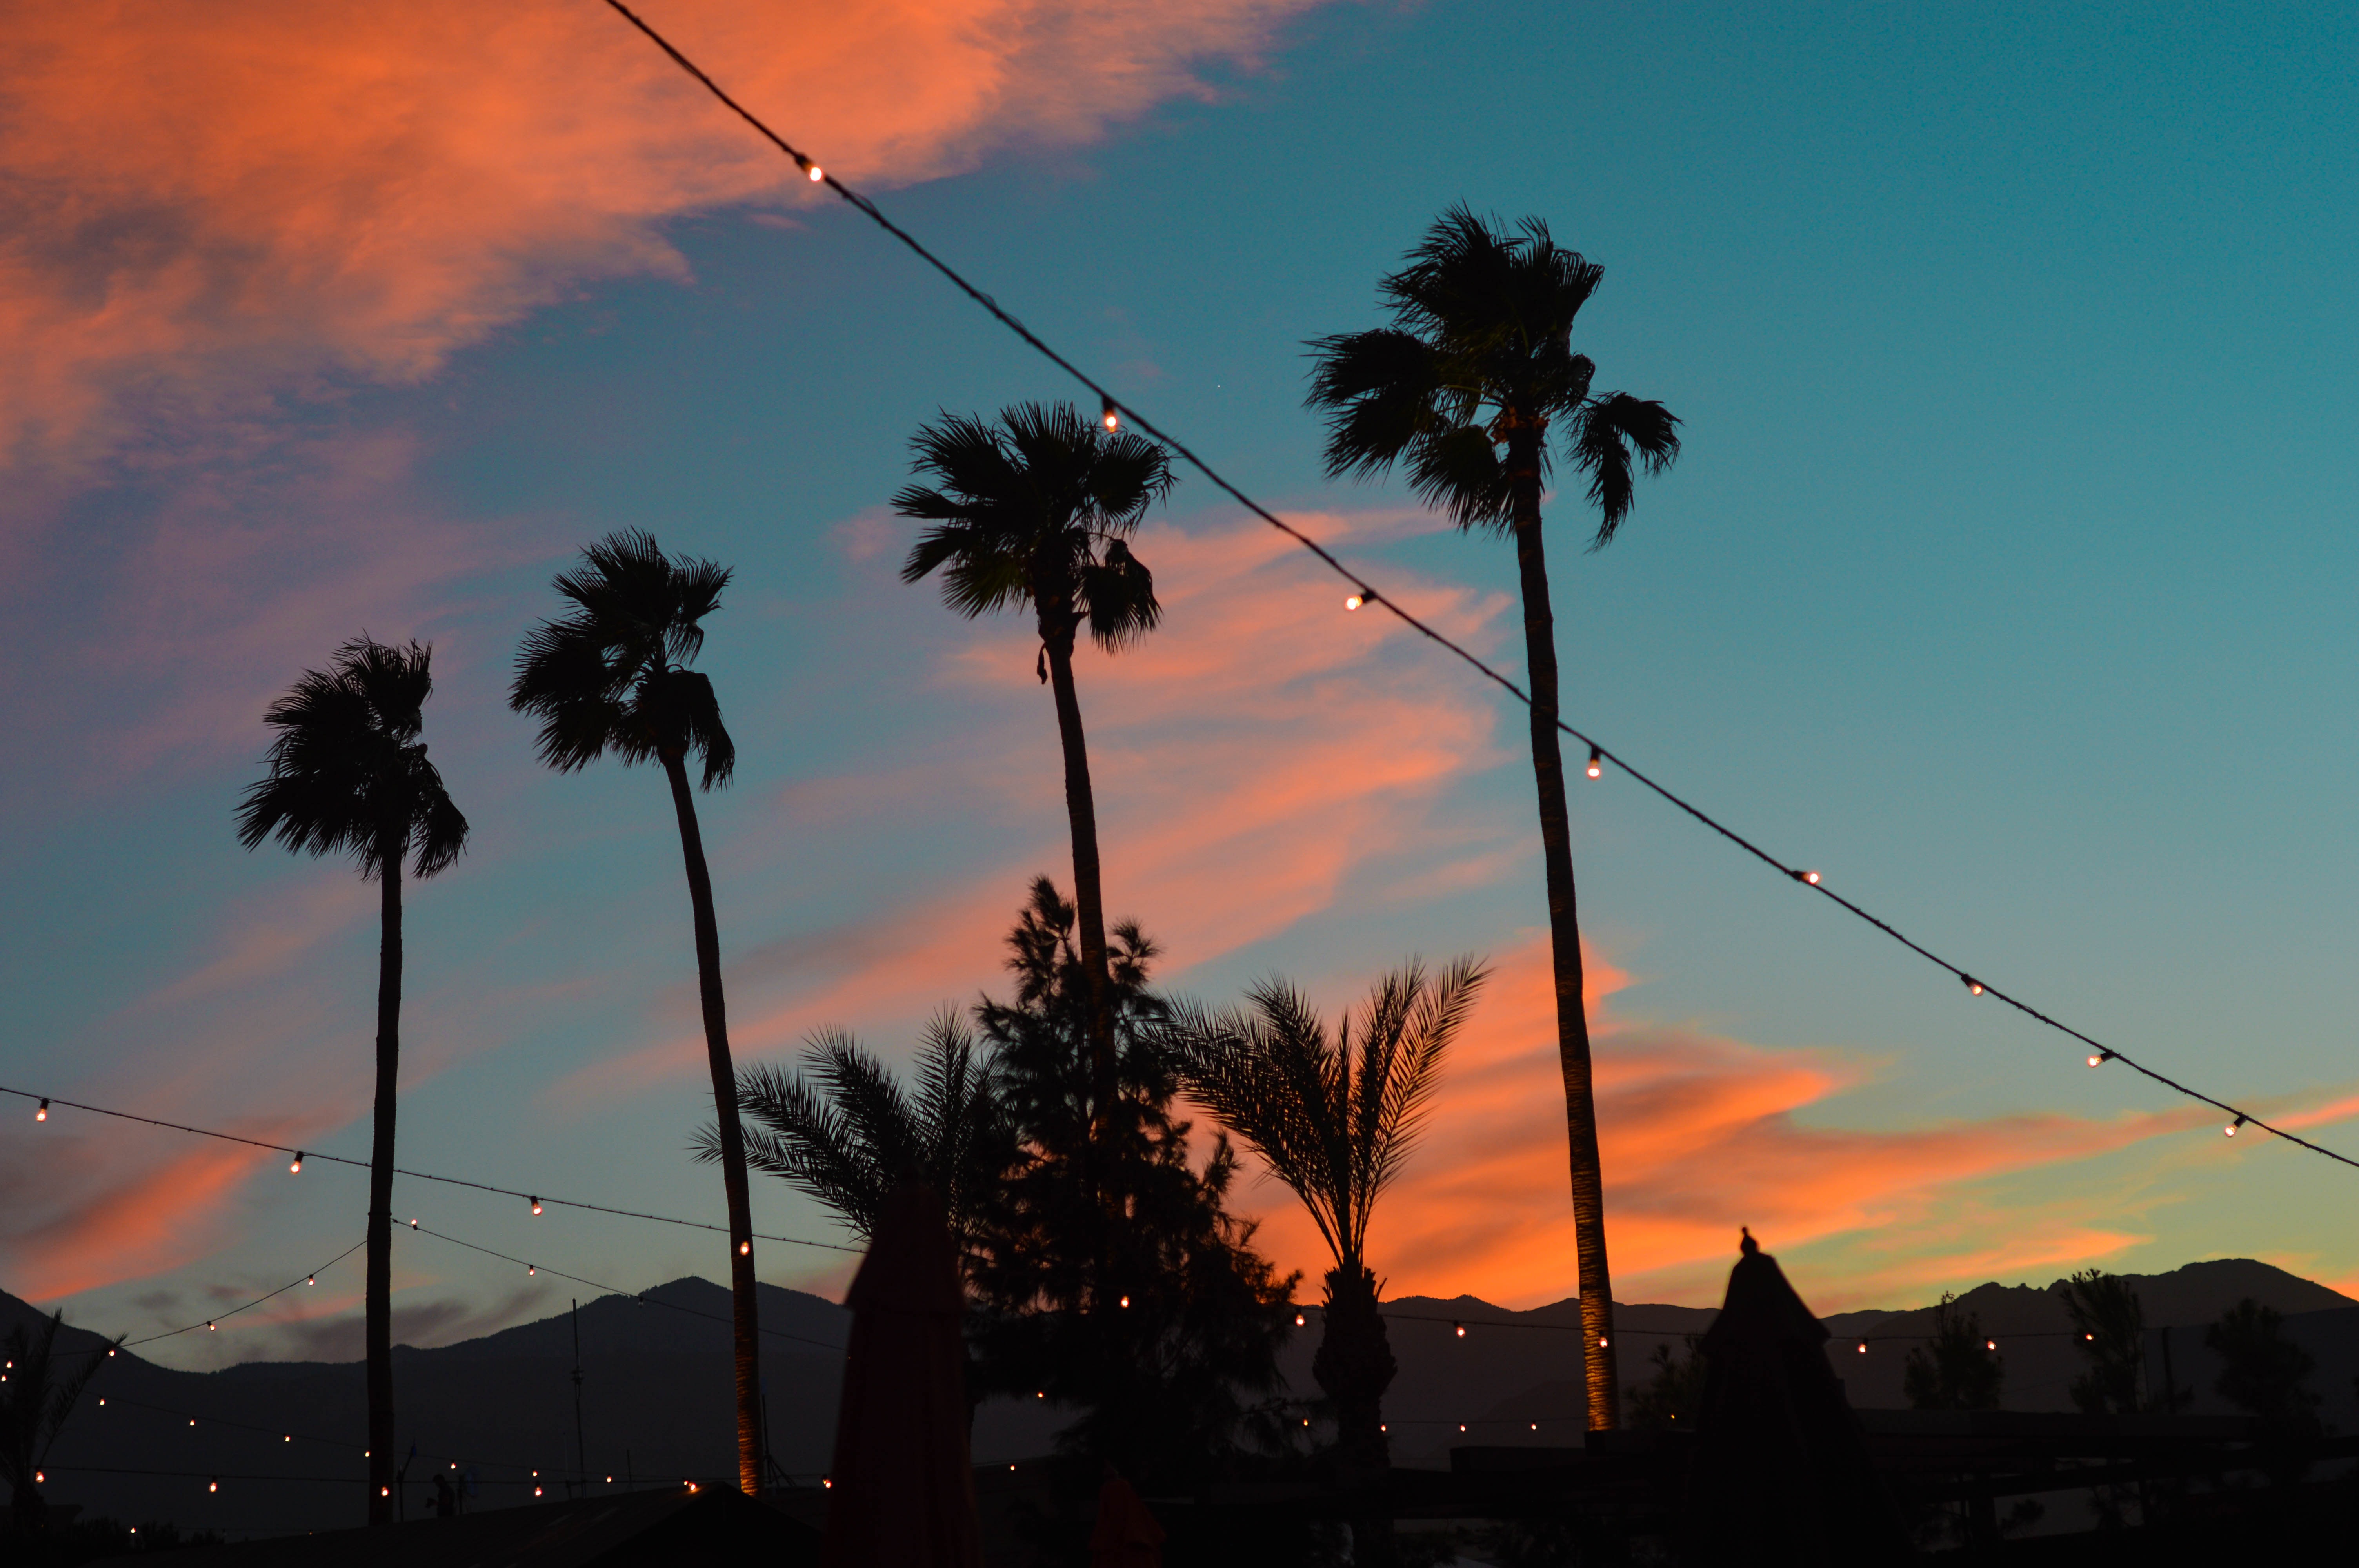
tree, horizon, silhouette, cloud, plant, sky, sun, sunrise, sunset, sunlight, morning, wind, dawn, dusk, evening, palmtrees, pinkclouds, palmsprings, afterglow, meteorological phenomenon, woody plant, arecales, palm family